United States Army Air Service

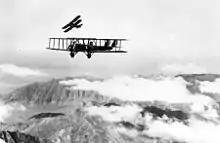
NBS-1 (MB-2) and pursuit in combat practice.

At the end of November 1918, the Air Service consisted of 185 flying, 44 construction, 114 supply, 11 replacement, and 150 spruce production squadrons; 86 balloon companies; six balloon group headquarters; 15 construction companies; 55 photographic sections; and a few miscellaneous units. Its personnel strength was 19,189 officers and 178,149 enlisted men. Its aircraft inventory consisted primarily of Curtiss JN-4 trainers, de Havilland DH-4B scout planes, SE-5 and Spad S.XIII fighters, and Martin MB-1 bombers.